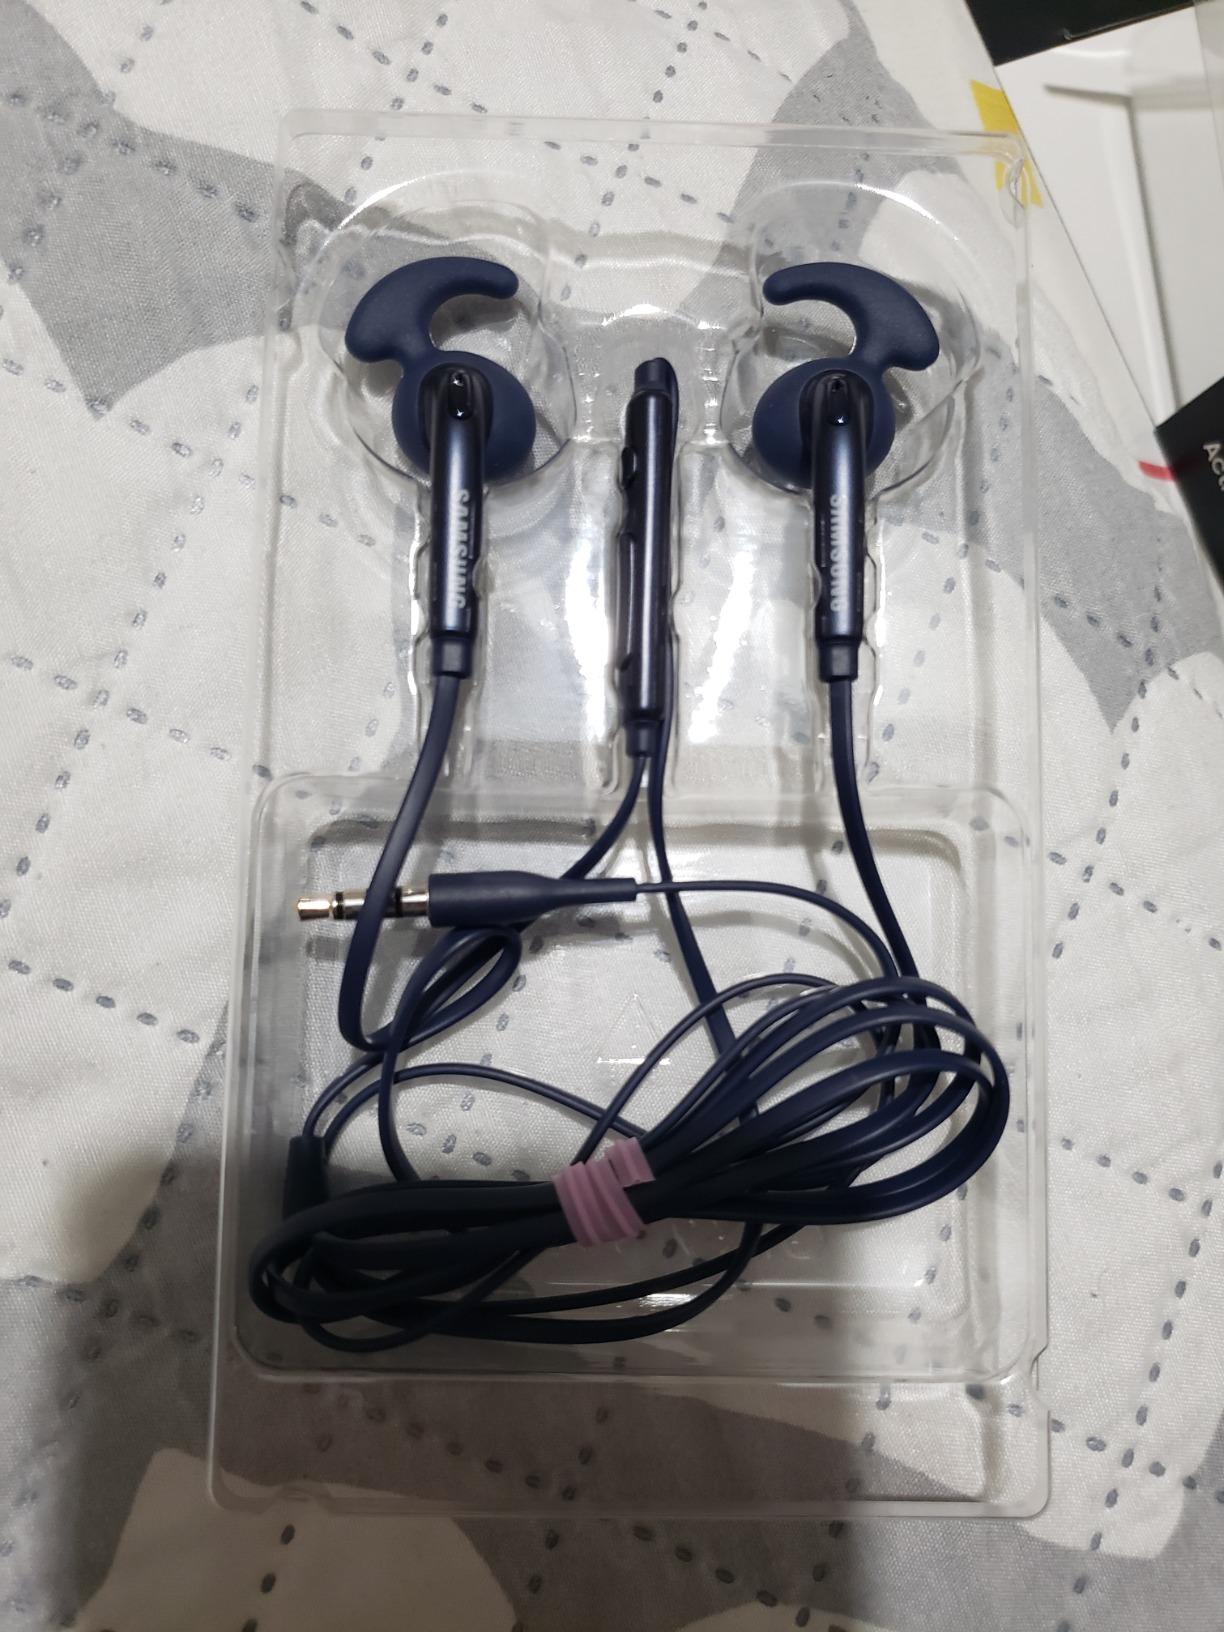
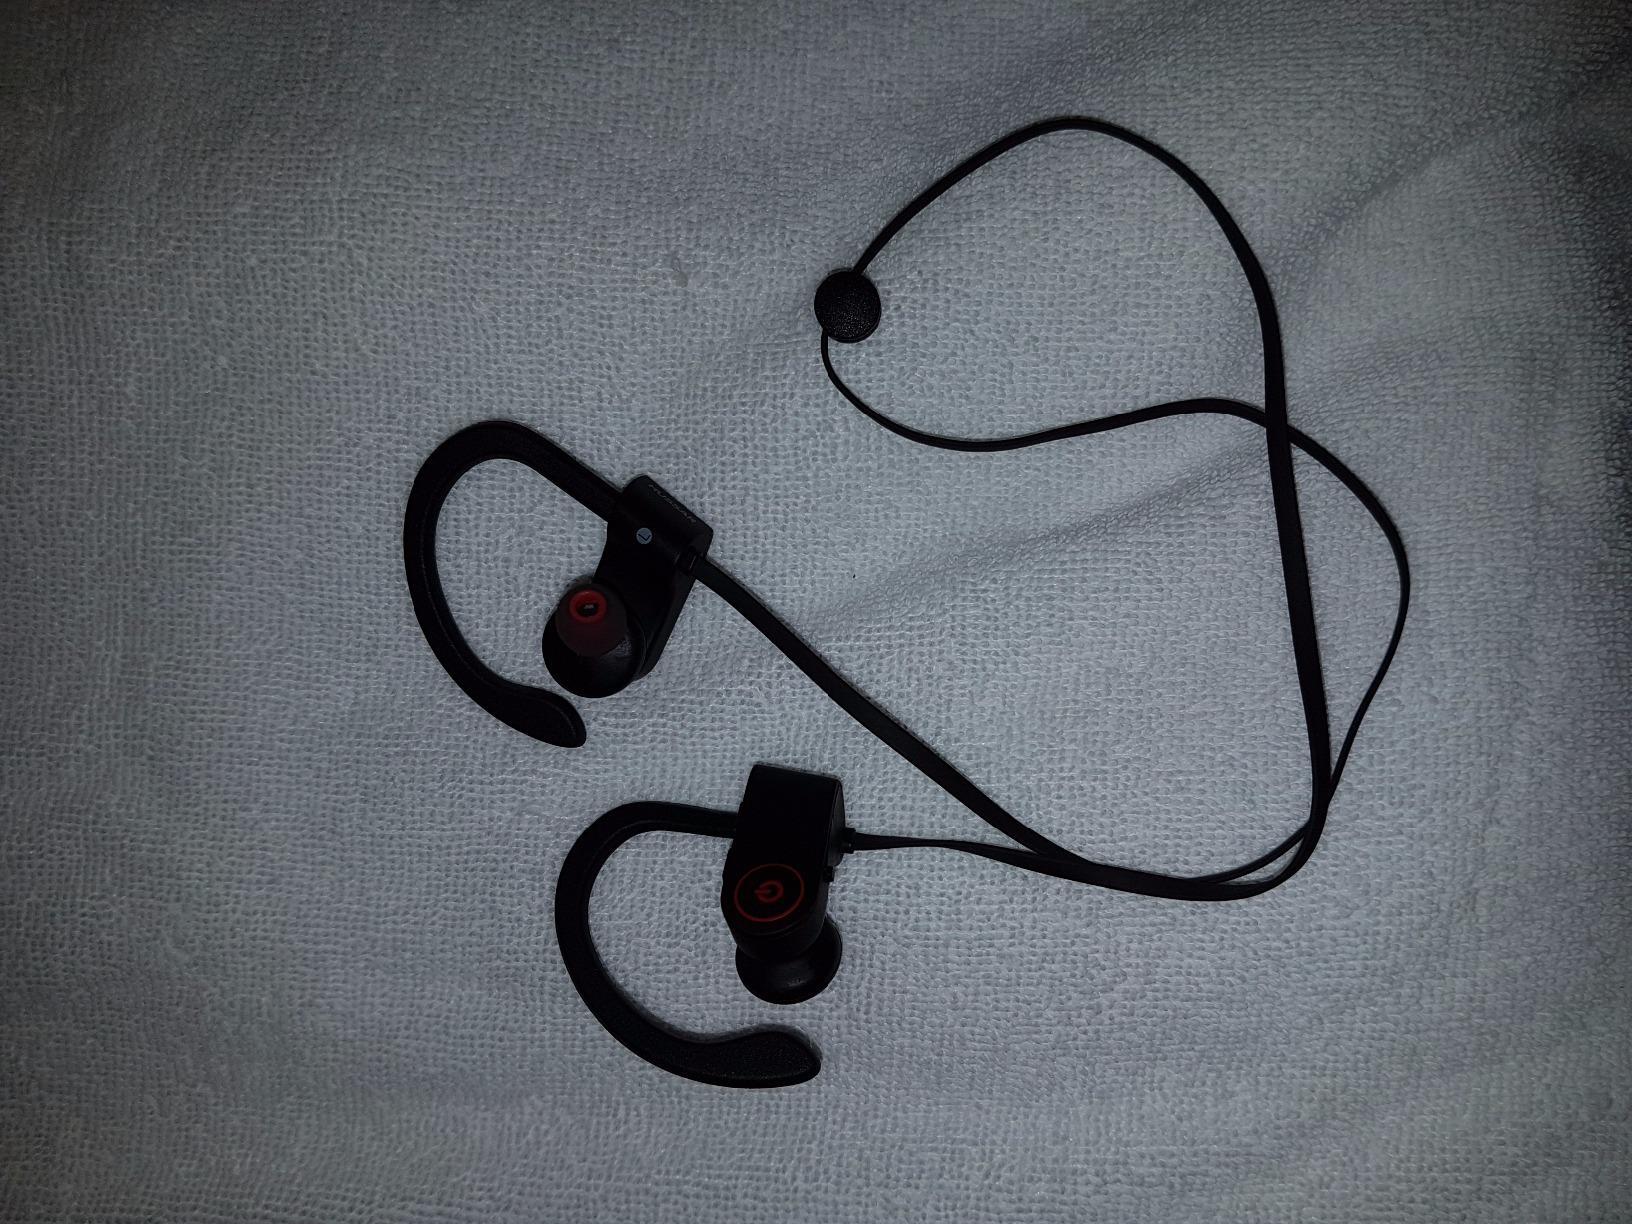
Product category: headphones
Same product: no